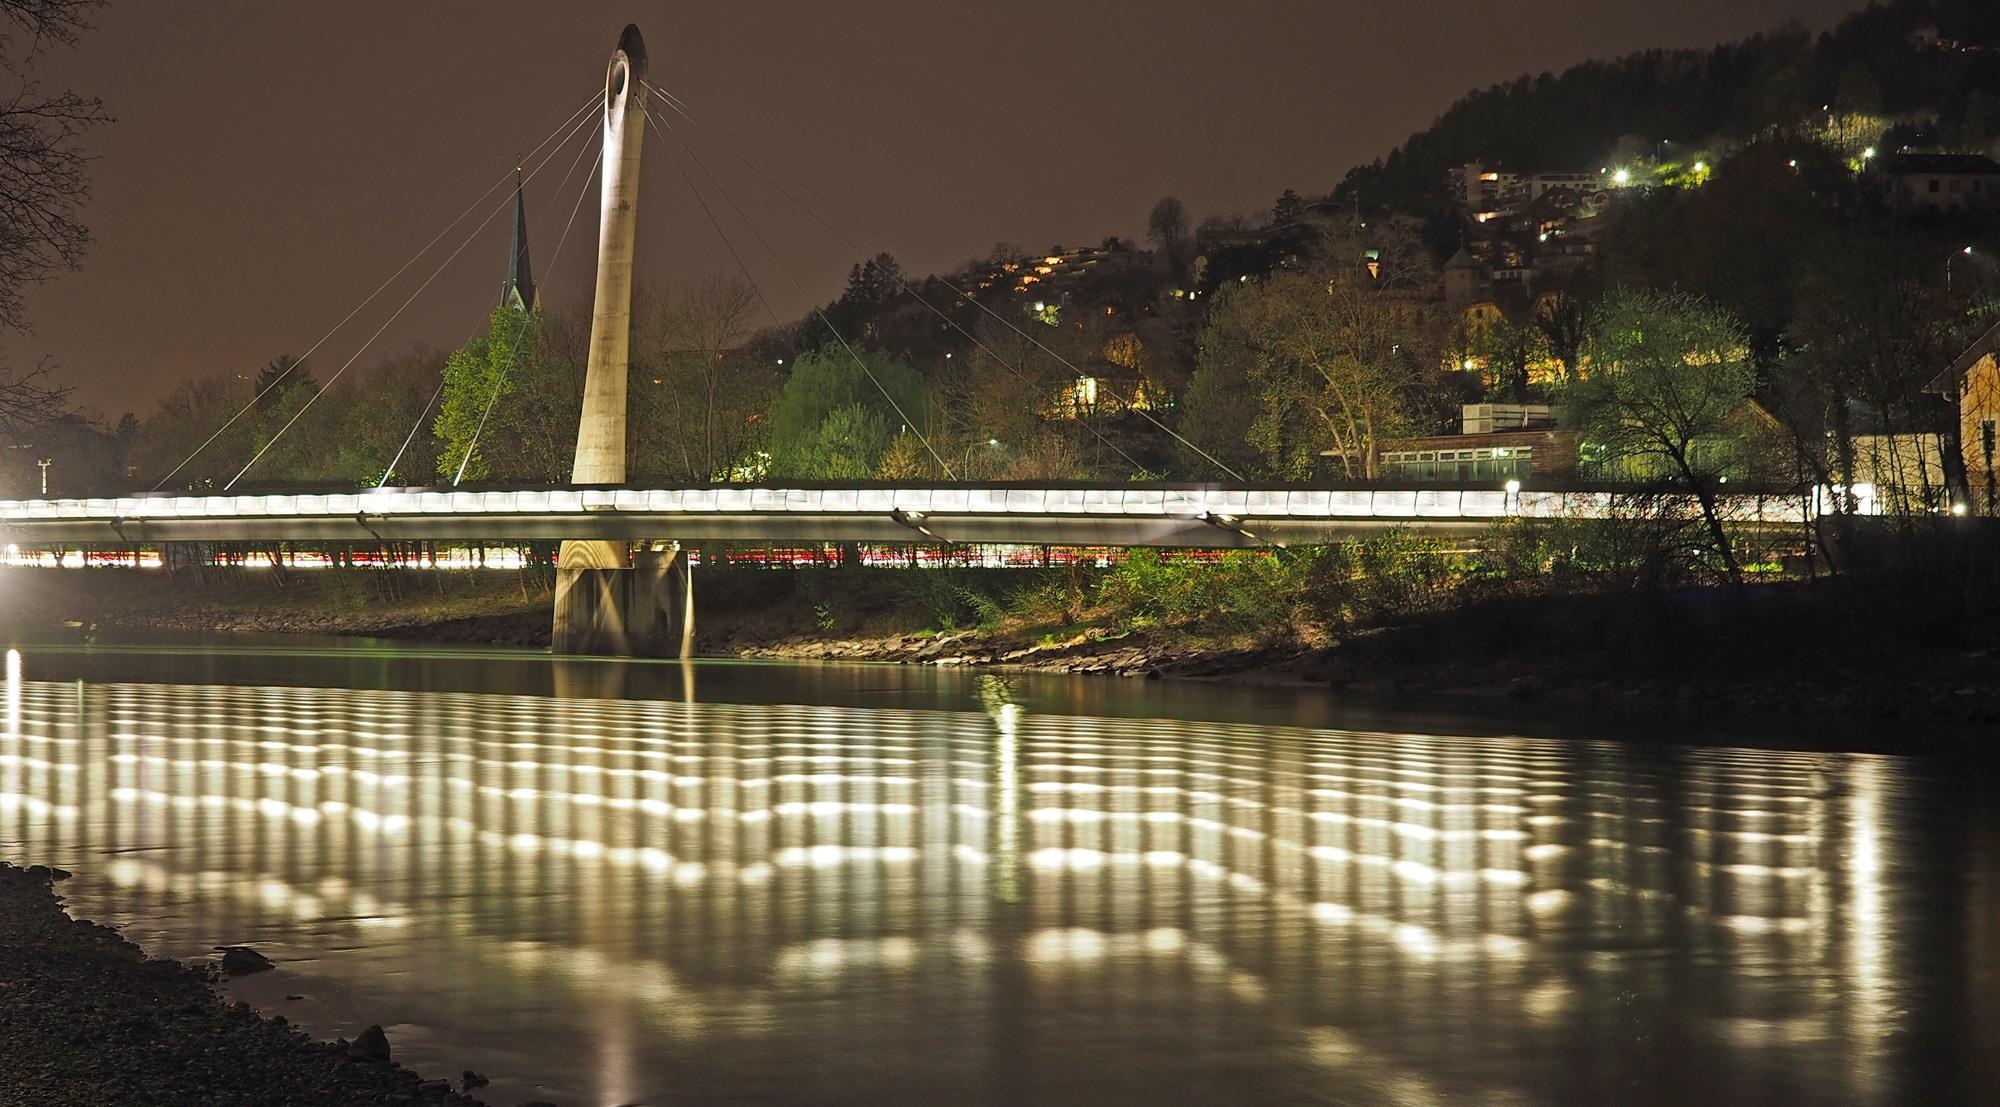
water, light, architecture, bridge, night, sunlight, morning, river, cityscape, dusk, evening, reflection, modern, waterway, inn, innsbruck, tyrol, hungerburgbahn track, atmospheric phenomenon, nonbuilding structure